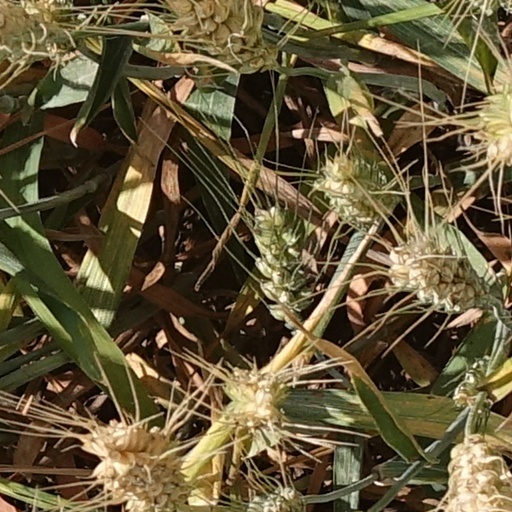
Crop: wheat